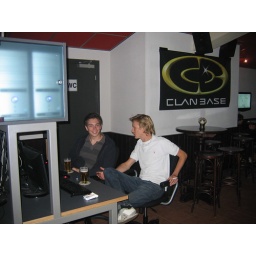
Tymen from Wzzrd.nl in white shirt